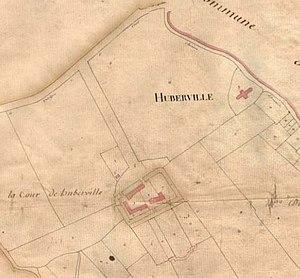
La Cour d’Huberville et l’église paroissiale sur un extrait du cadastre de 1812 – Numérisation P. Lemaignen.
Huberville est une commune française située dans le département de la Manche en région Normandie.